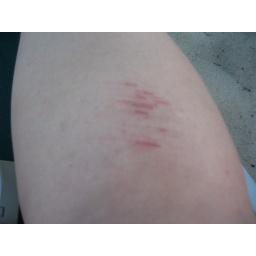
I scraped my leg on the rocks in the ocean